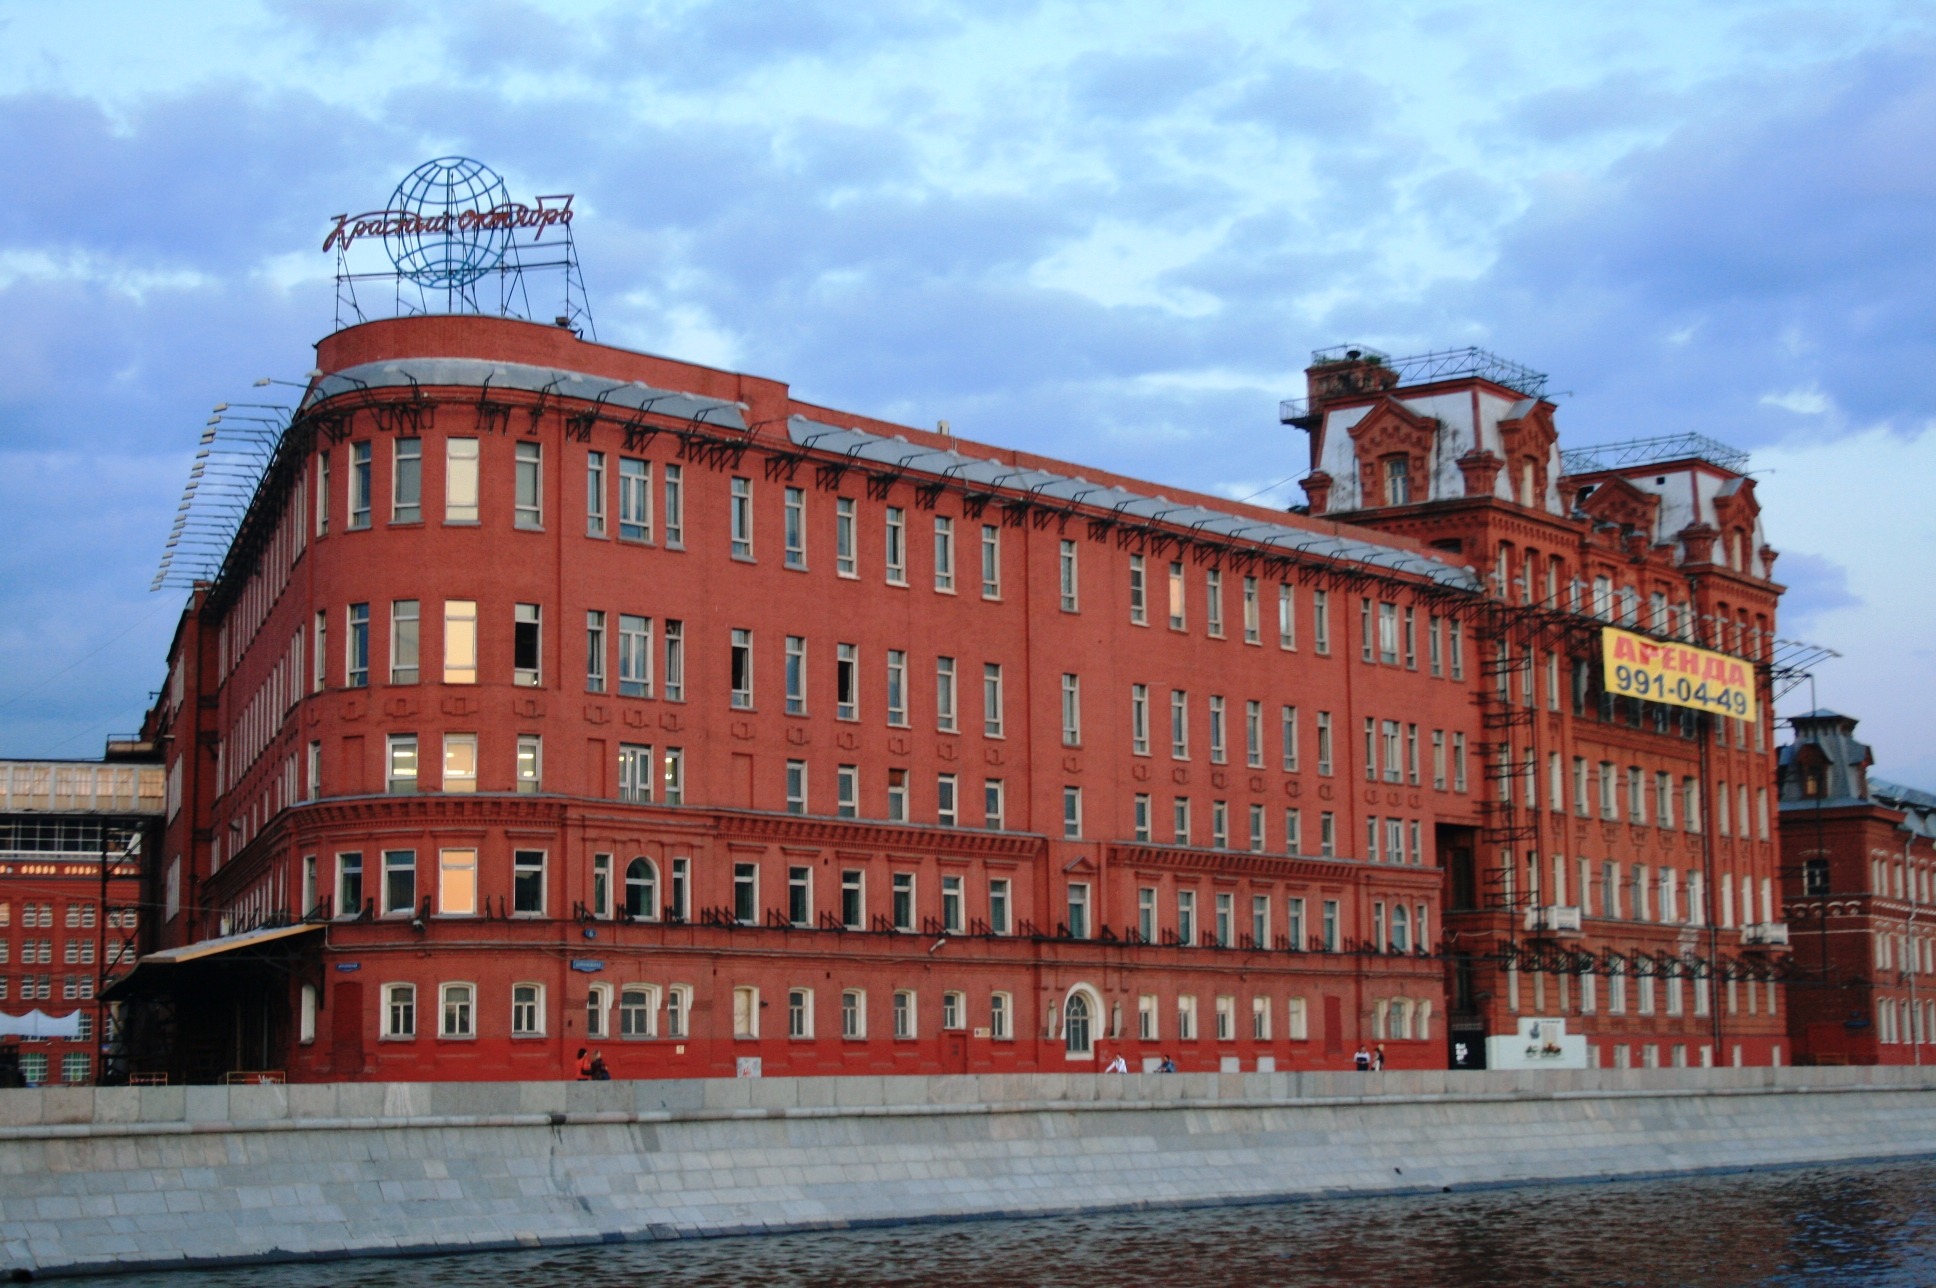
sea, coast, architecture, sky, town, building, evening, landmark, facade, waterway, windows, rows, red brick, urban area, rounded corners, river embankment